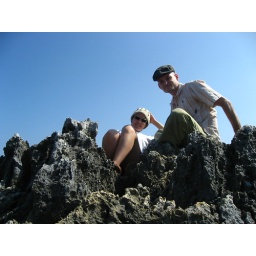
against the blue sky